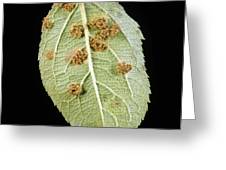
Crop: apple
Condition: rust